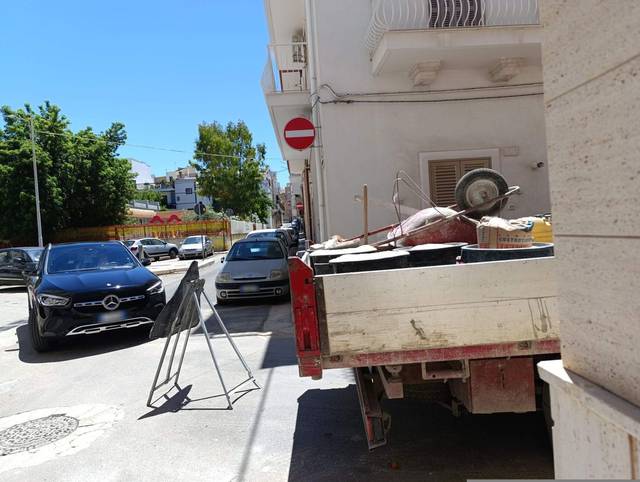
Region: Italy
Coordinates: 40.995, 17.224